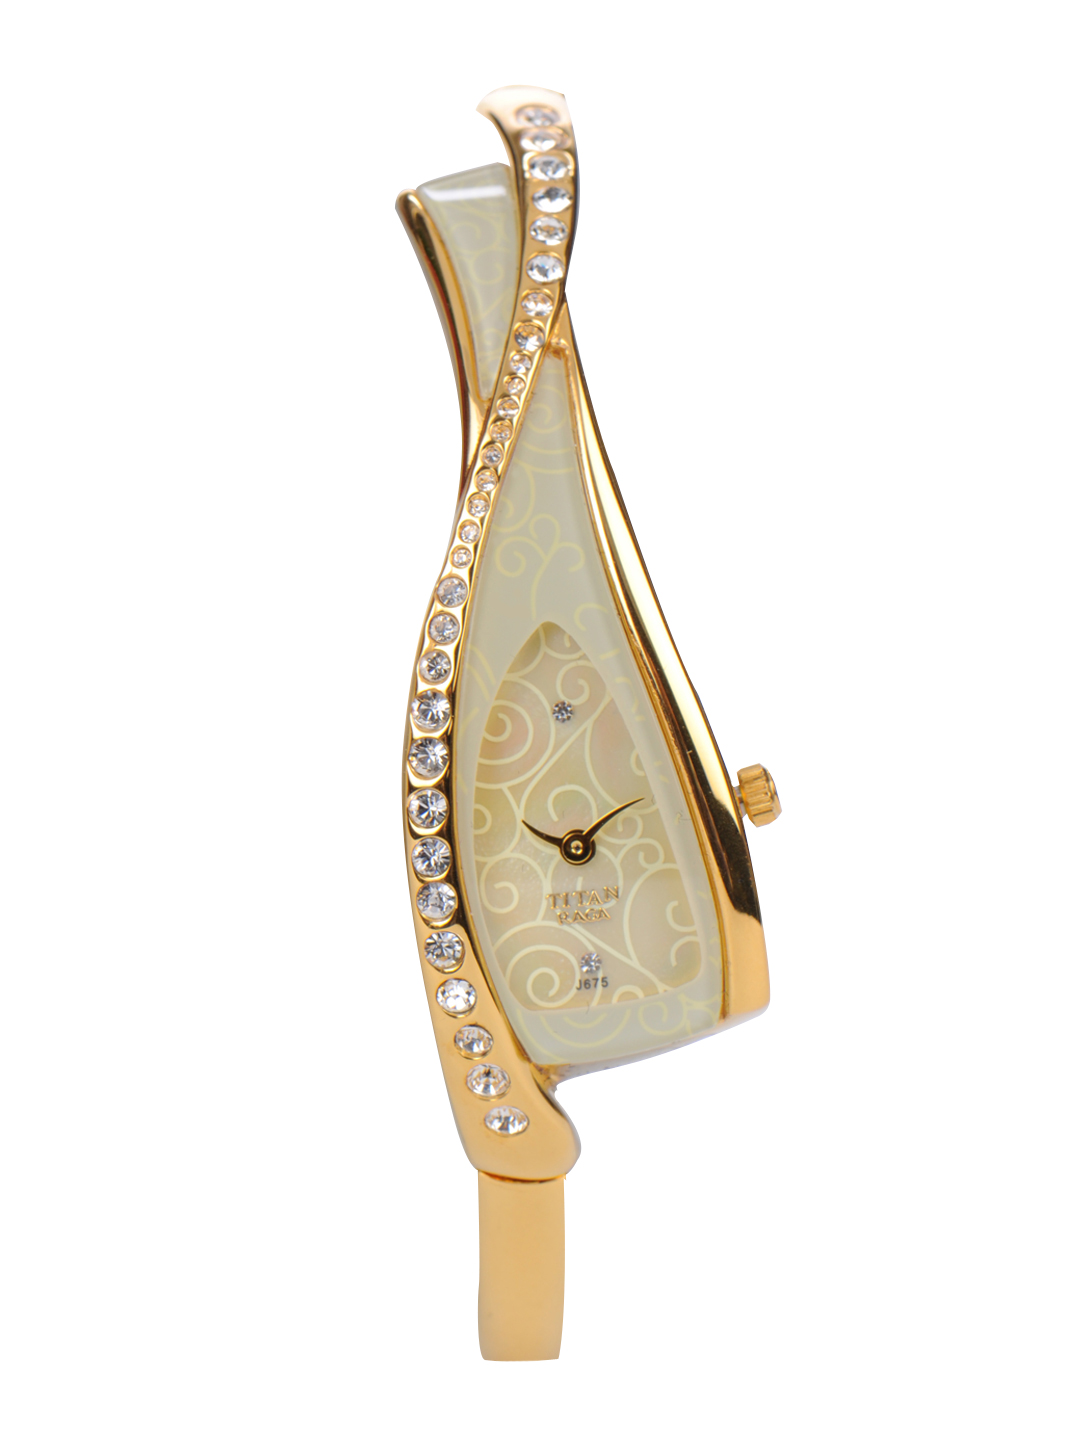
Titan Women Raga Mother Of Pearl Dial Watch
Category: Accessories / Watches / Watches
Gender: Women
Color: Gold
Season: Winter 2016
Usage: Casual